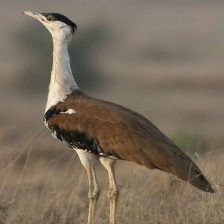
Species: INDIAN BUSTARD
Scientific name: ARDEOTIS NIGRICEPS